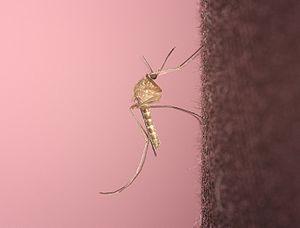
Moustique Culex pipiens prenant la pose